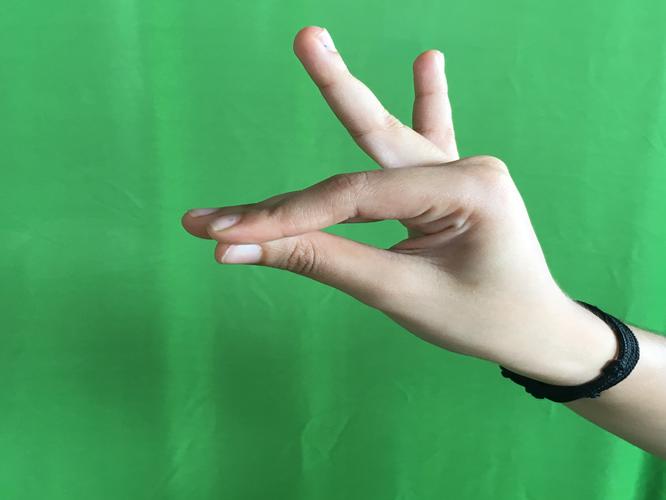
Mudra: Katakamukha_1
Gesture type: single_hand